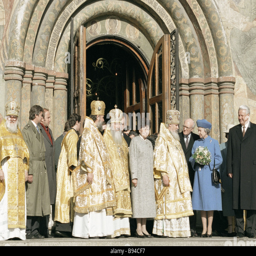
1st right 2nd right meeting with the clergy